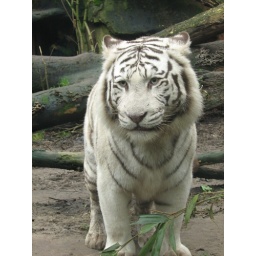
white tiger in the zoo of Amersfoort, holland.